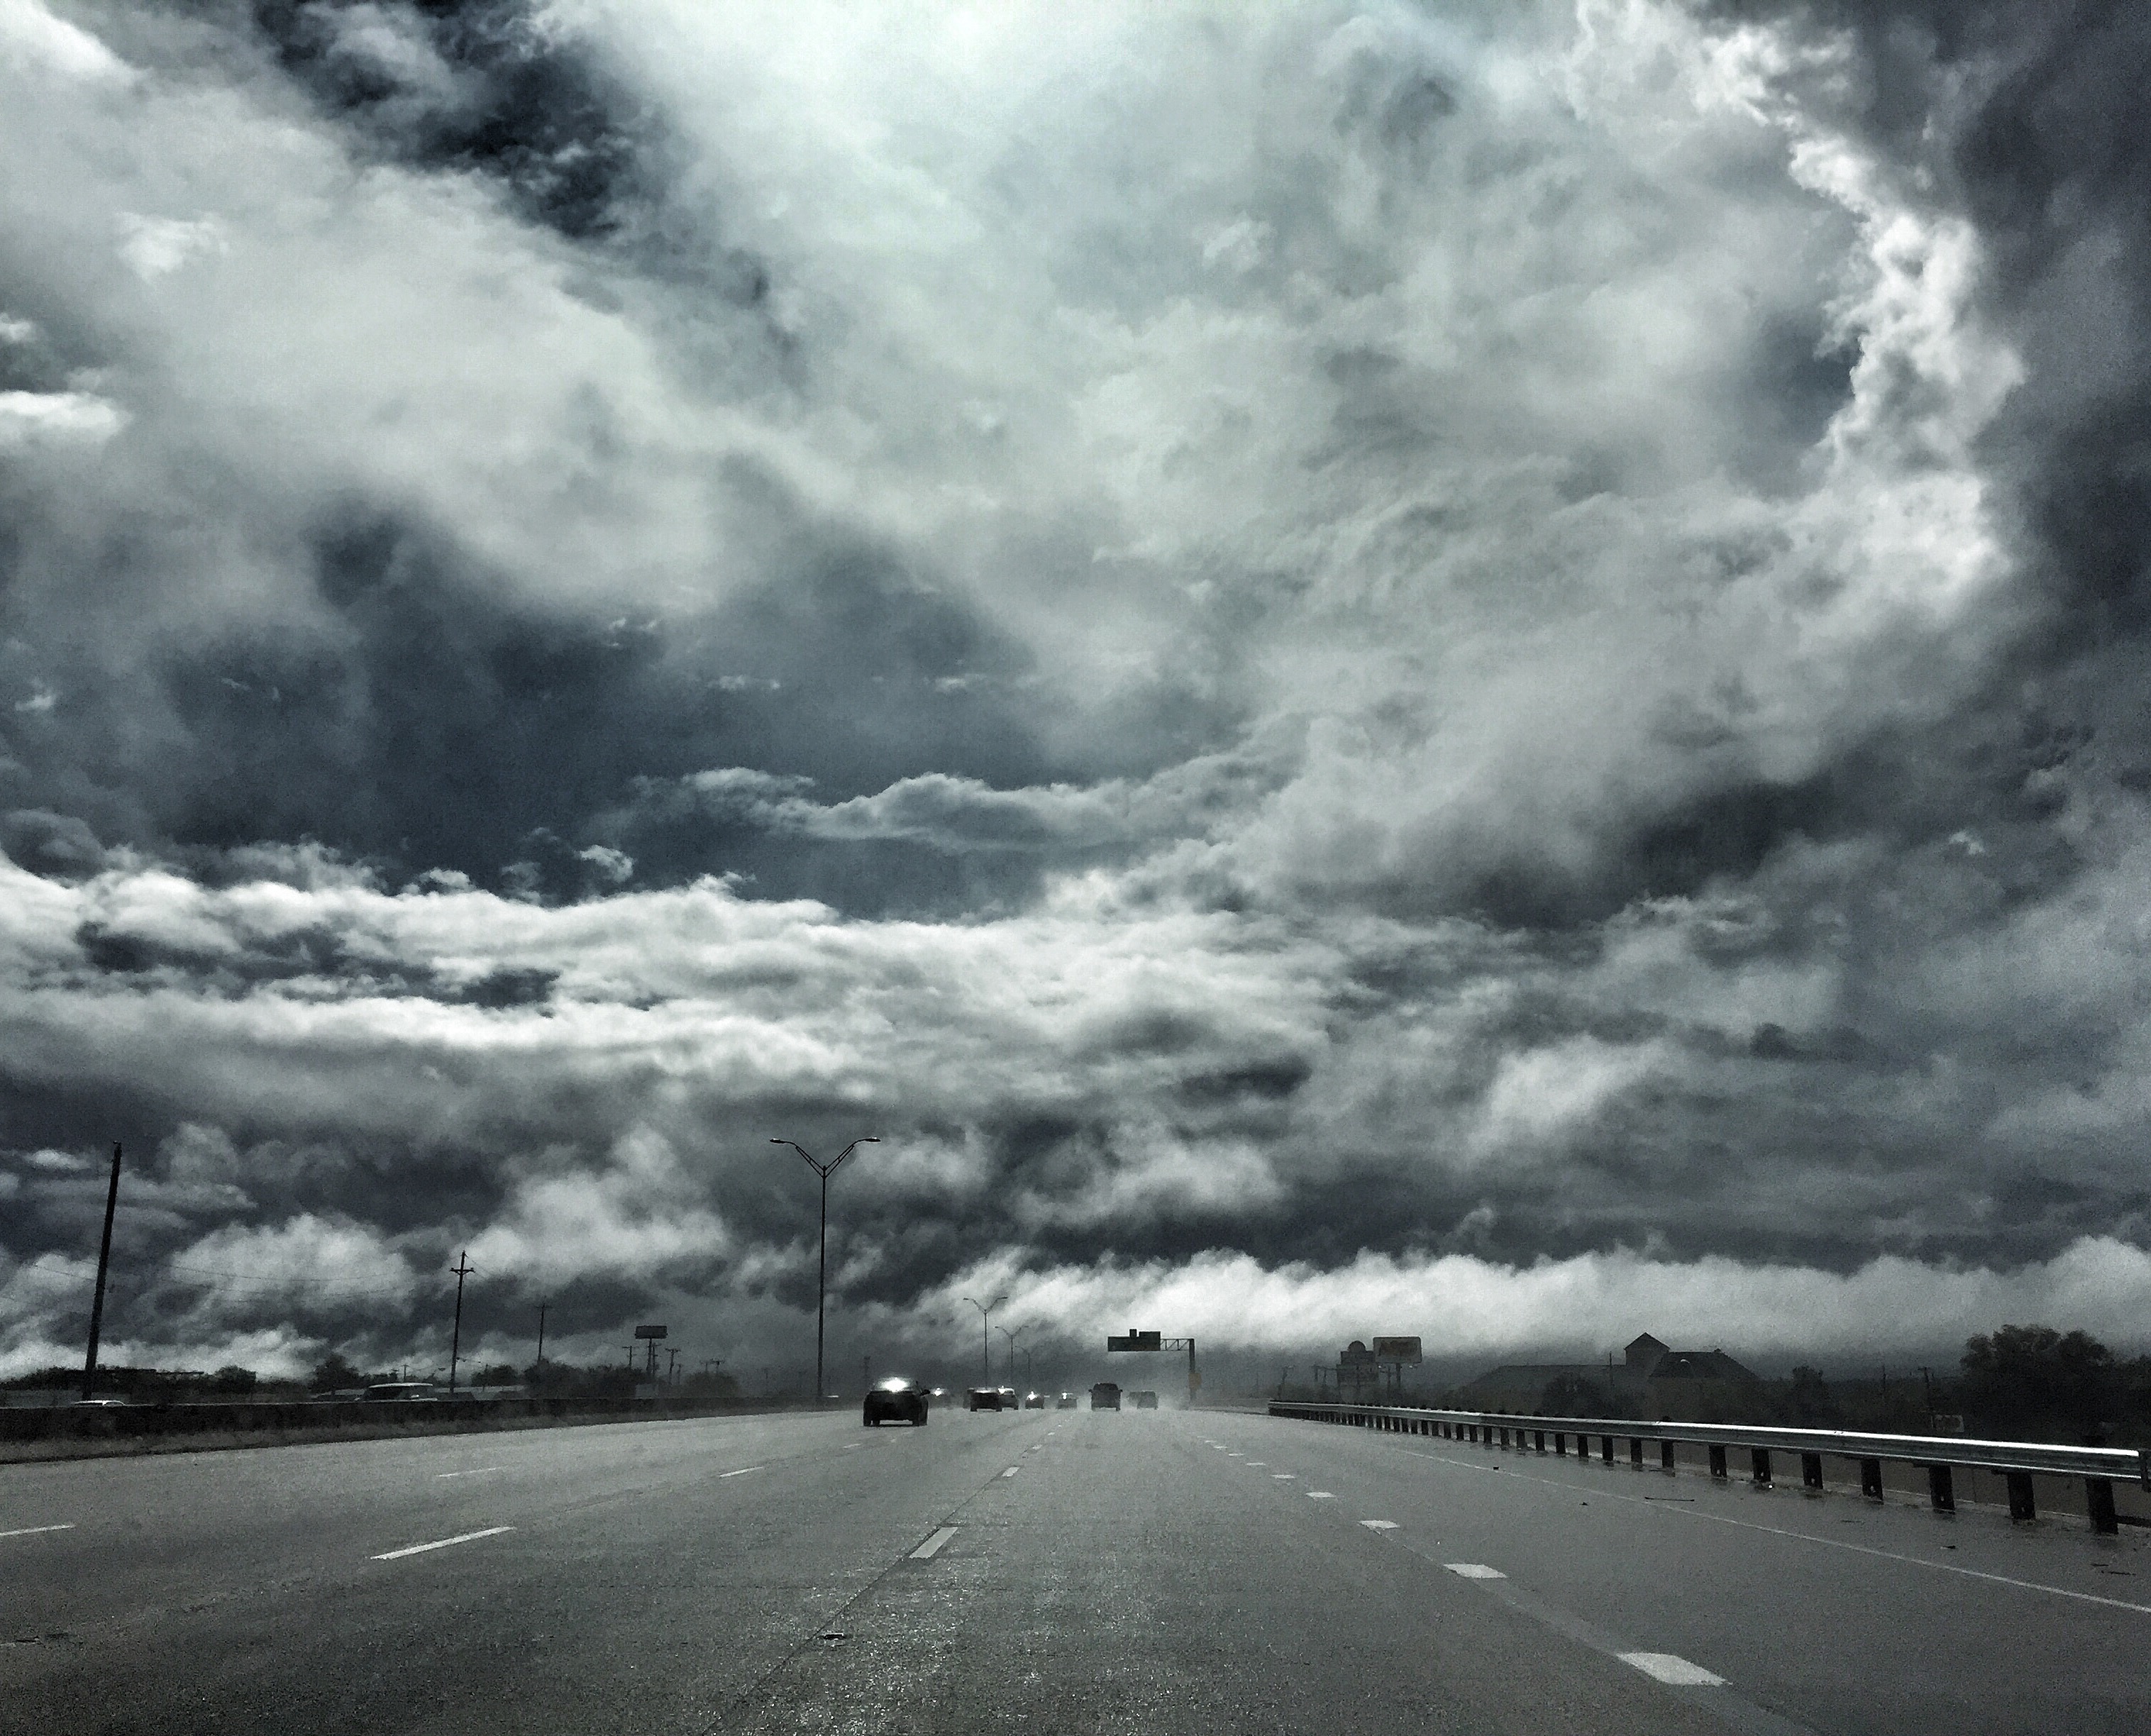
horizon, snow, cloud, black and white, sky, road, highway, atmosphere, weather, storm, monochrome, meteorological phenomenon, monochrome photography, atmospheric phenomenon